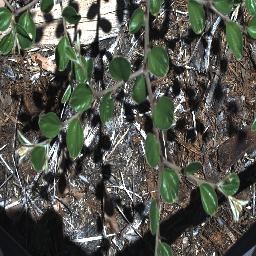
Label: chinee_apple